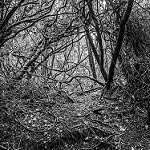
Label: B & W